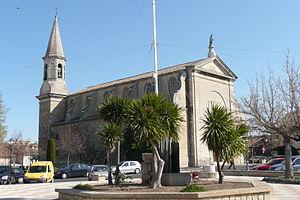
Eglise à Morières lès Avignon.
Morières-lès-Avignon est une commune française située dans le département de Vaucluse, en région Provence-Alpes-Côte d'Azur. La ville est limitrophe d'Avignon et fait partie du Grand Avignon.